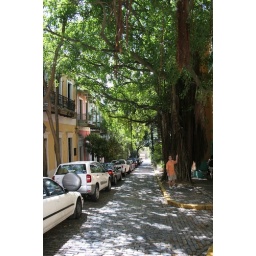
Down the street from the park. The trees made for a nice shaded road. Steve is in their for scale....